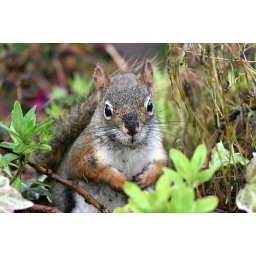
this red squirrel was digging for gold in a flower pot on the deck today!